Sling (firearms)

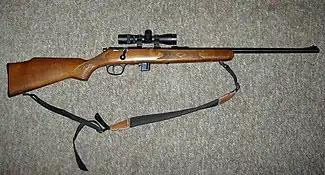
A sling attached to a Marlin 25N rifle by using swivel studs screwed into the wood stock, one near the butt of the rifle and the other attached to the forearm.

In the context of firearms, a sling is a type of strap or harness designed to allow a shooter to conveniently carry a firearm (usually a long gun such as a rifle, carbine, shotgun, submachine gun or GPMG) on their body, and/or to aid in greater hit probability by allowing the firearm to be better braced and stabilized during aiming. Various types of slings offer their own advantages and disadvantages, and can generally be divided into several categories.